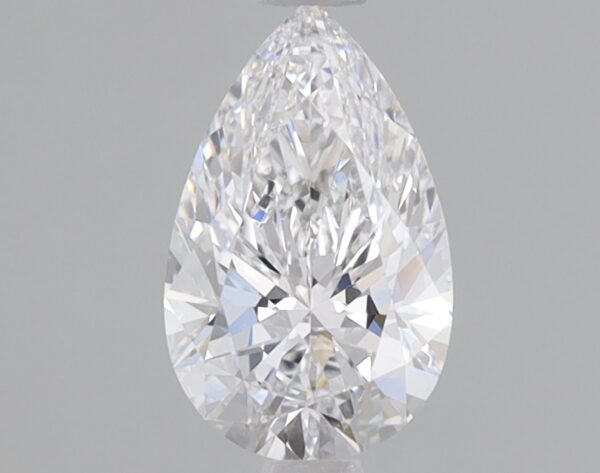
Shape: pear
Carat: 0.84
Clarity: VS1
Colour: E
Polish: EX
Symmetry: EX
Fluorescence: NONE
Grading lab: IGI
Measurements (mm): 8.44 x 5.27 x 3.26